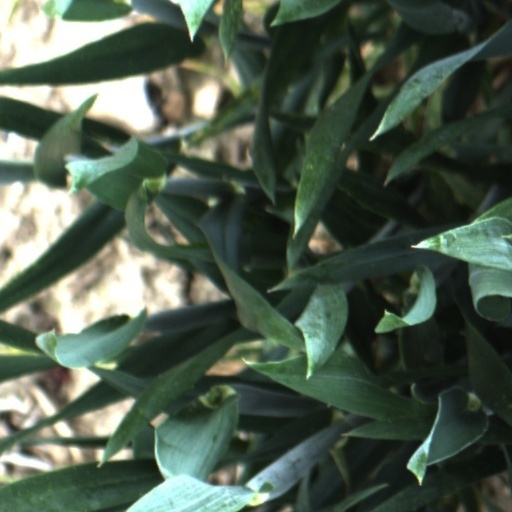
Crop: wheat